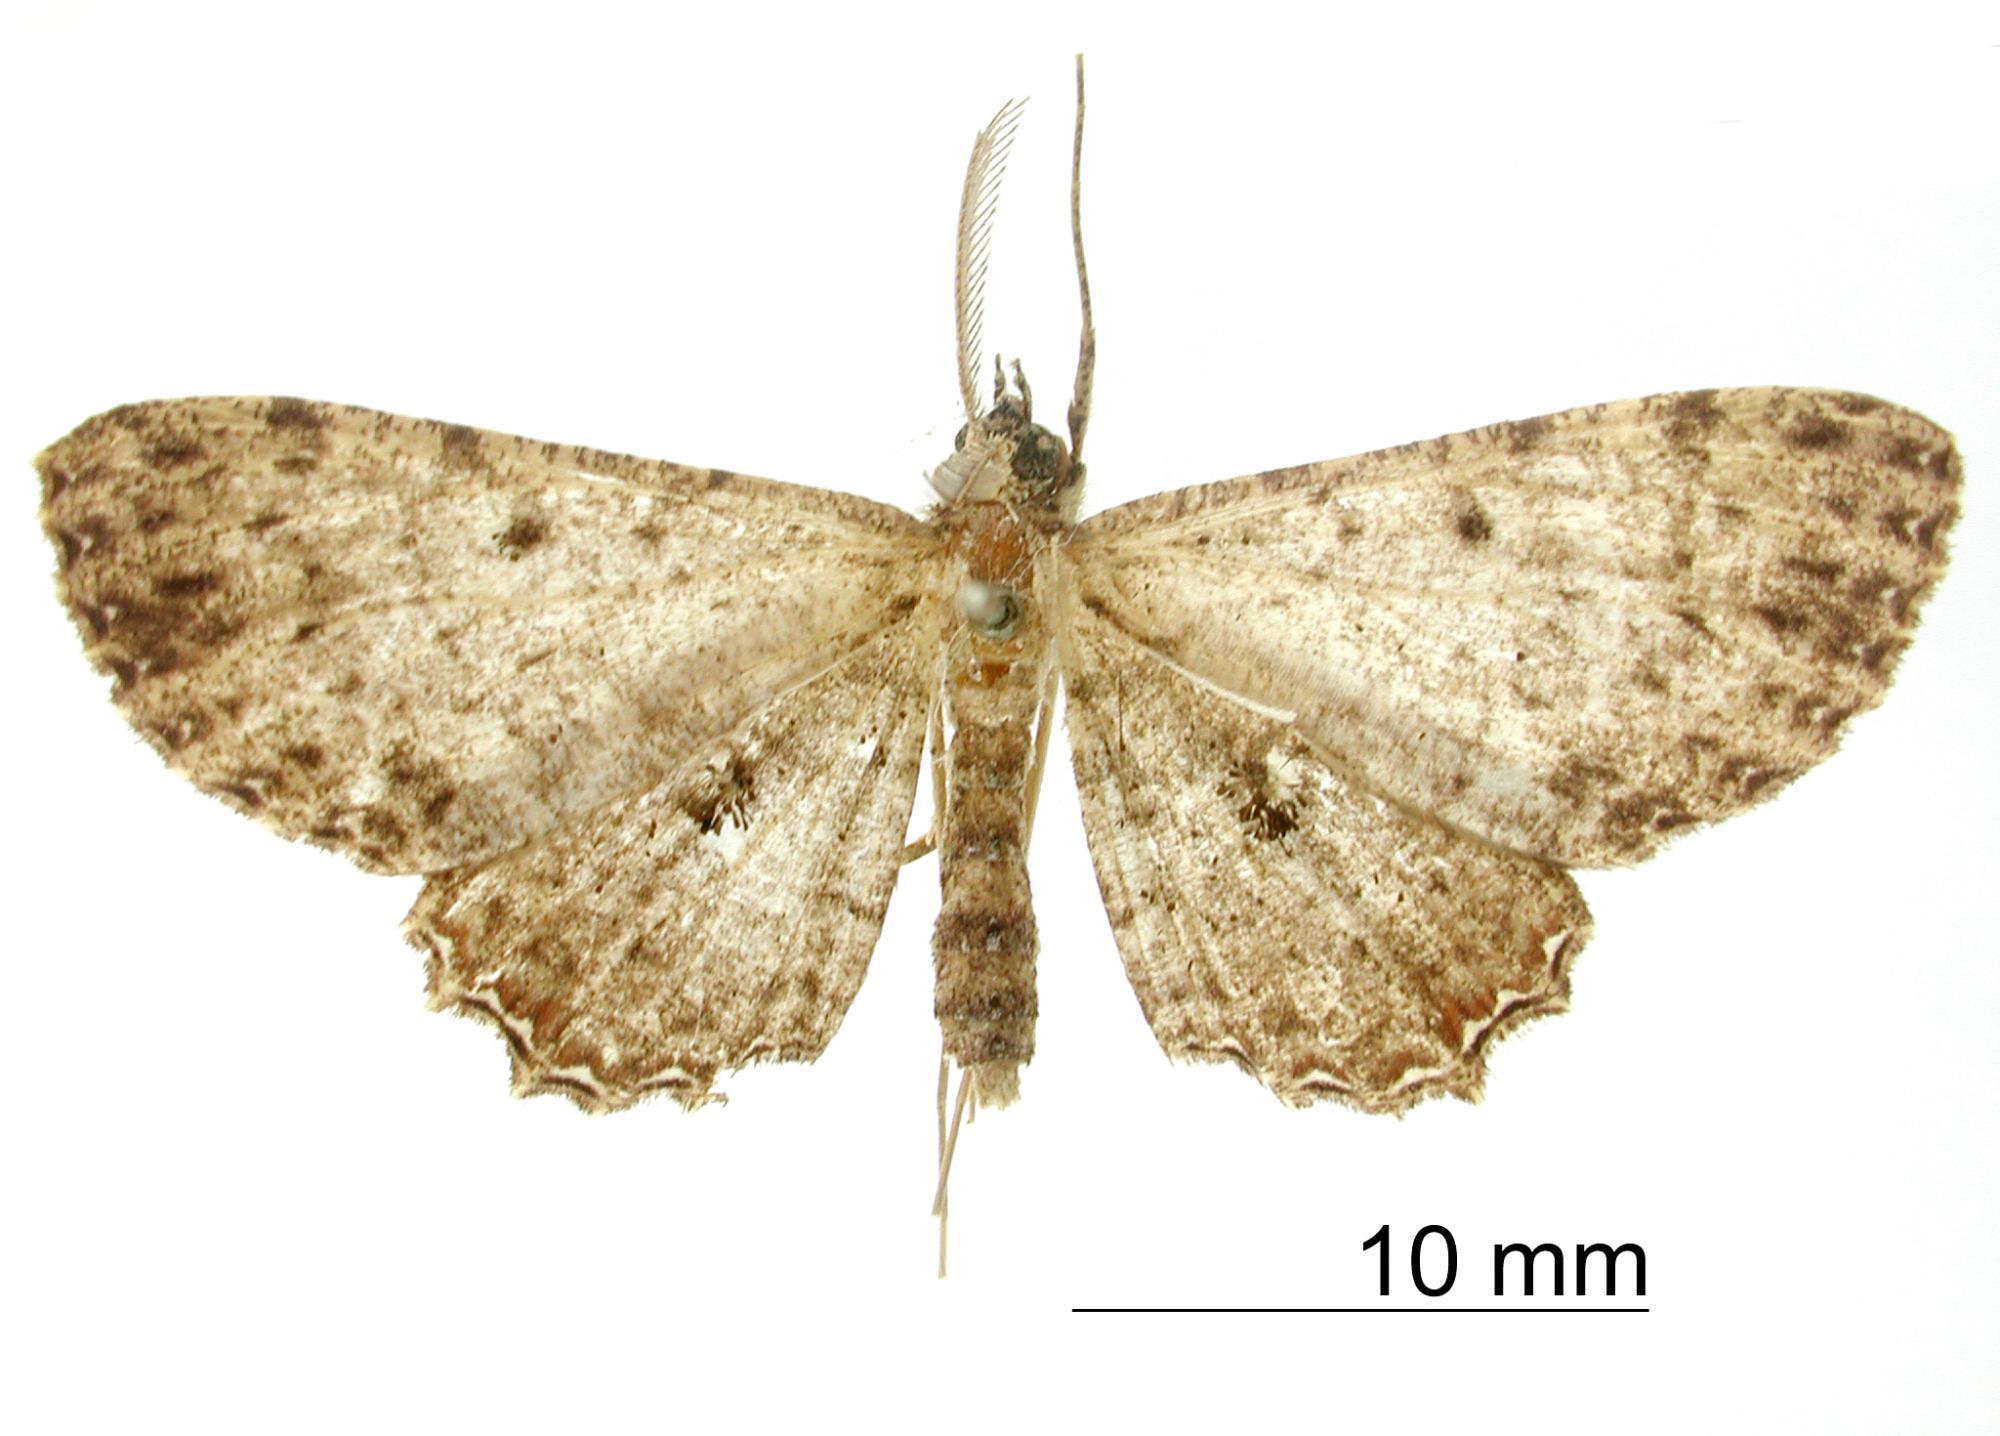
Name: Ergavia caletra
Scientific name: Ergavia caletra Druce, 1892
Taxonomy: Animalia, Arthropoda, Insecta, Lepidoptera, Geometridae, Oenochrominae
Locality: Paso San Juan, Veracruz, Veracruz-Llave, Mexico